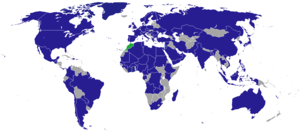
Cet article recense les représentations diplomatiques du Maroc à l'étranger :